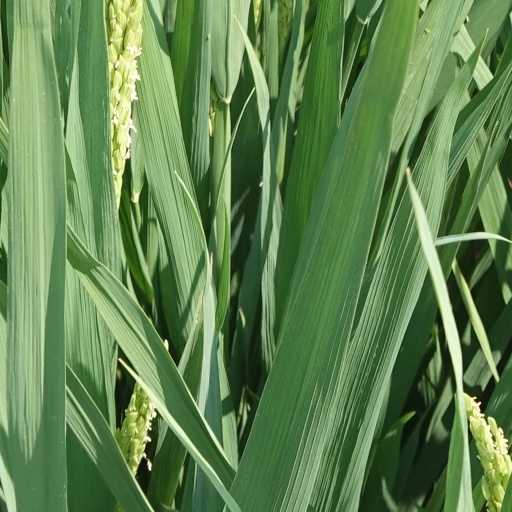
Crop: rice